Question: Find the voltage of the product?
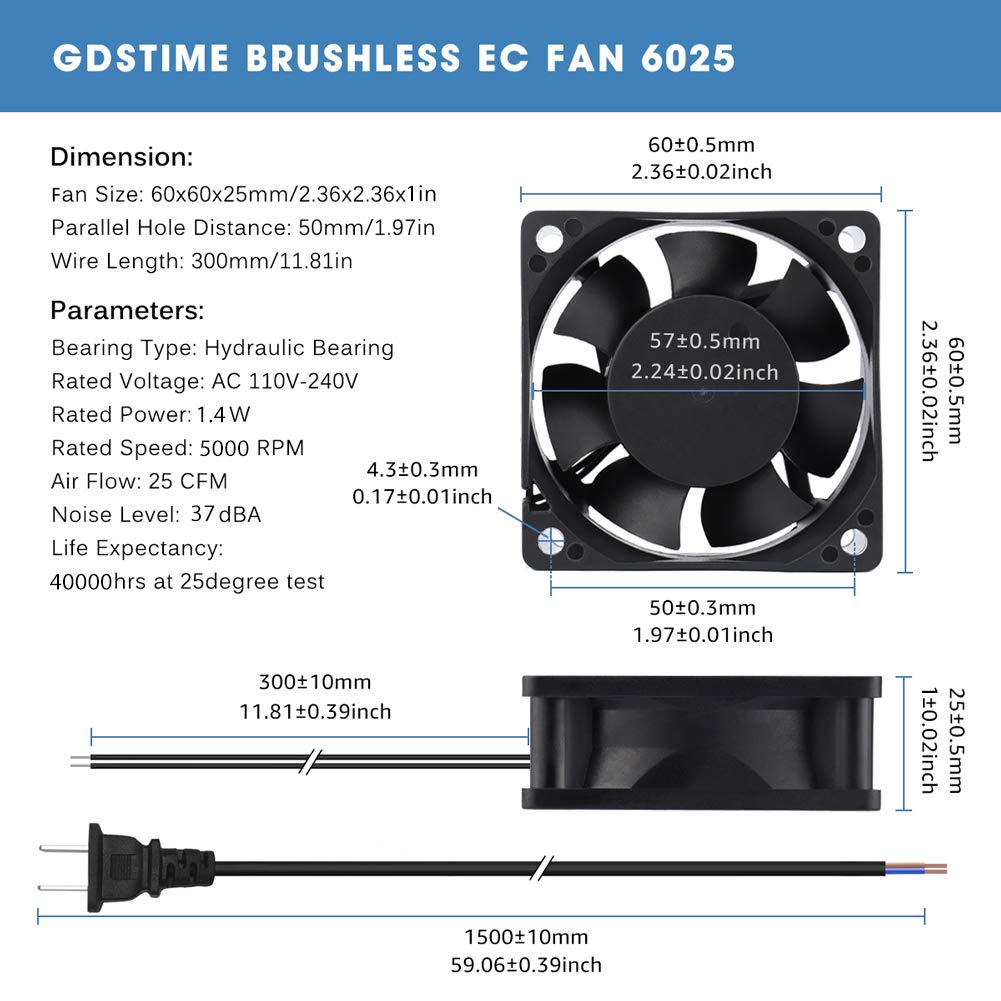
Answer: [110.0, 240.0] volt